Pan Am Flight 799

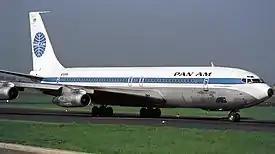
A Pan Am Boeing 707 similar to the aircraft involved

Pan Am Flight 799 was an international cargo flight from Los Angeles International Airport to Cam Ranh Airport in South Vietnam that crashed on December 26, 1968, near Anchorage, Alaska. The aircraft involved was a Boeing 707-321C aircraft operated by Pan American World Airways. All three crew members died in the crash.